Edward Cruttwell

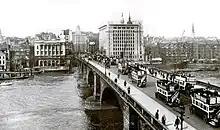
The widened 'New London Bridge' (1927)

Retaining the role of consulting engineer to Tower Bridge (a position he held until he died in 1933), Cruttwell went into independent practice at 14 Delahay Street, Westminster, in 1897. He became consulting engineer for railways and bridges for the Orange Free State.